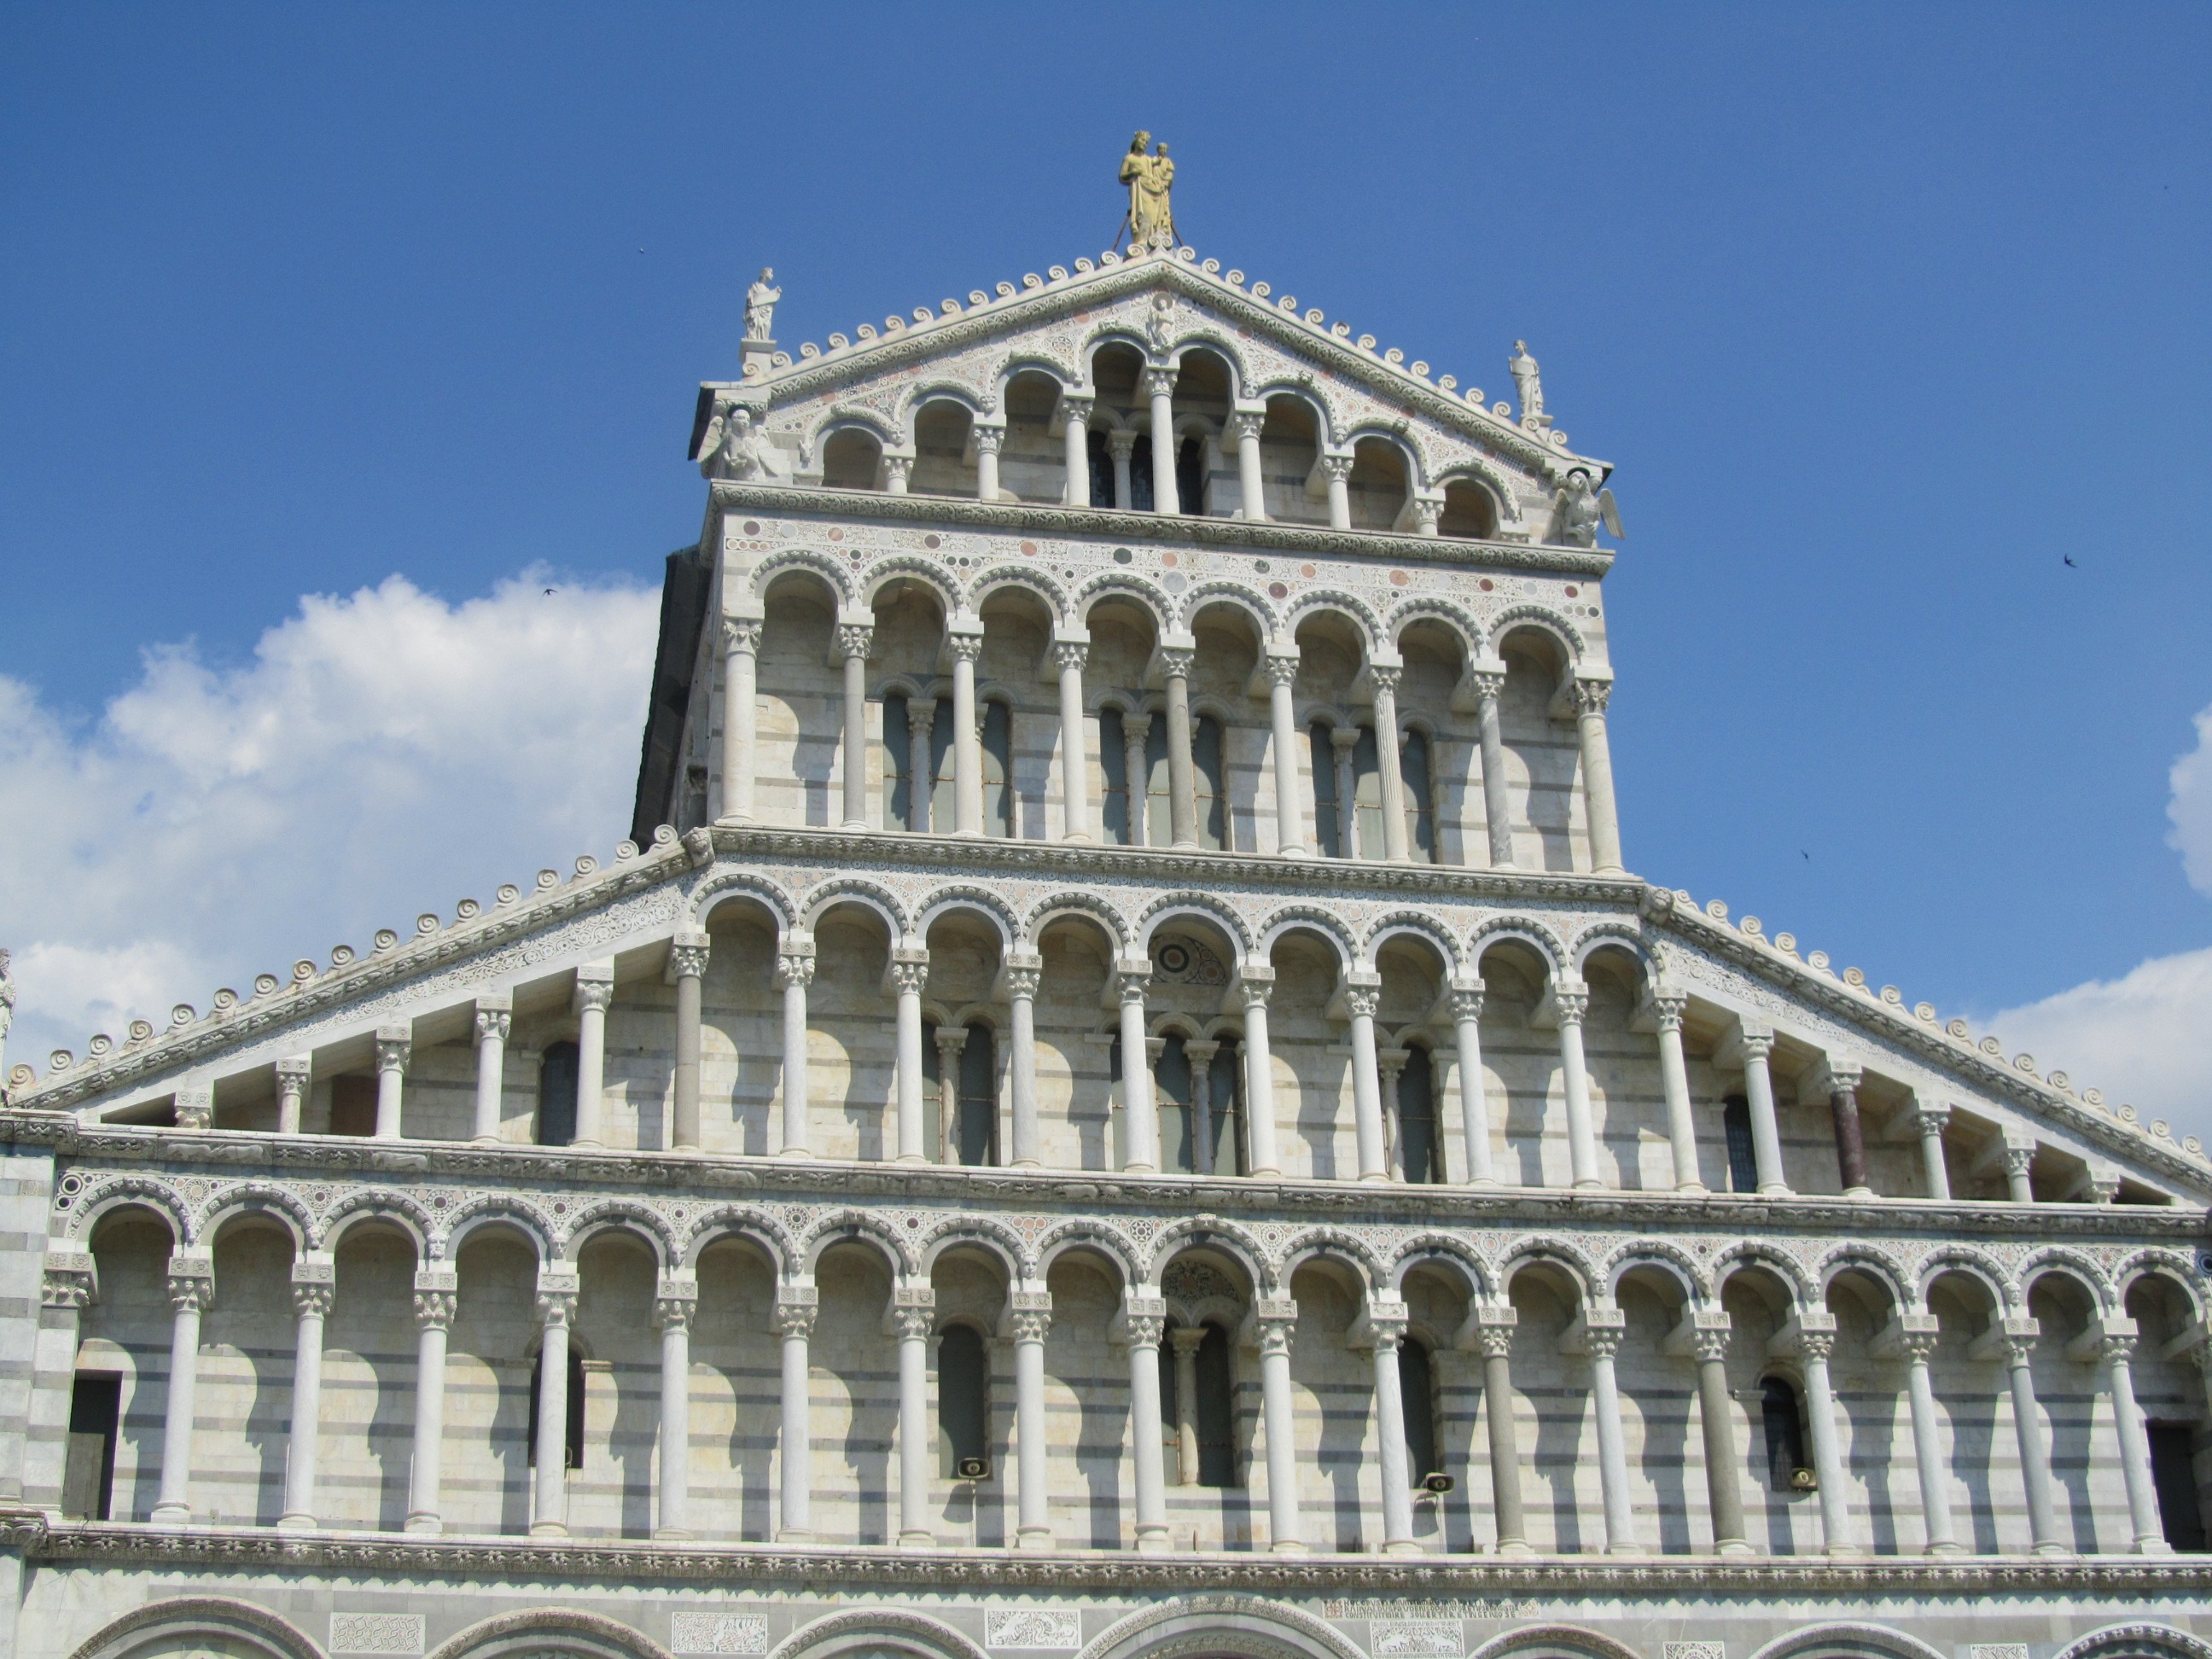
architecture, building, palace, landmark, italy, facade, church, cathedral, place of worship, baptistery, pisa, synagogue, basilica, monuments, roman temple, classical architecture, historic site, ancient history, ancient roman architecture, byzantine architecture